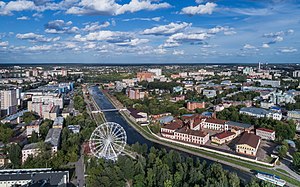
Ivanovo
Ivanovo er en by i Ivanovo oblast i den vestlige del af Den Russiske Føderation. Ivanovo er administrativt center i oblasten, har 406.933 indbyggere, og et areal på 104,84 km². Den er kendt som en af Ruslands førende byer indenfor produktion af tekstilvarer.